Sakura Kinomoto

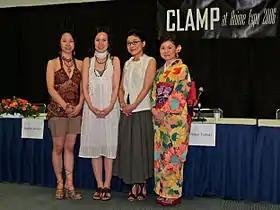
The four Clamp artists (from left to right): Satsuki Igarashi, Nanase Ohkawa, Mick Nekoi, and Mokona Apapa created Sakura

Clamp writer Nanase Ohkawa's first impulse was to create a magical girl series, despite not being well-versed in the genre. Ohkawa wanted the heroine Sakura to be in the same age group as the majority of s readers so that fans could relate to her. While Ohkawa planned out "Cardcaptor Sakura" from beginning to end, she never consulted the plot with the other members, instead giving them the script one chapter at a time. Mokona initially drew Tomoyo so it would look like she was in love with Toya, which led to her surprise when she received the script for the chapter which reveals Tomoyo loves Sakura. The story was planned to have the theme of "if you try your best, it'll work out", but Ohkawa did not start out with Sakura's "It'll definitely be okay" mindset. Ohkawa wanted to write a story that "minorities would feel comfortable with." The series' main theme is expressed through Sakura, a main character designed to be open-minded about different family structures and kinds of love. Ohkawa addressed the relationships featured in the series by using Tomoyo and Sakura as an example. She explained that the reason Tomoyo and Sakura did not end up together was not because Tomoyo is a girl, but rather because Sakura did not love Tomoyo in a romantic way.